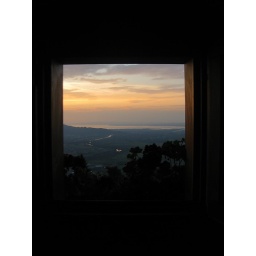
The best view from a toilet window in the world!